Layvin Kurzawa

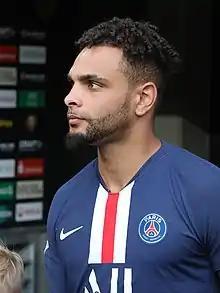
Kurzawa with Paris Saint-Germain in 2019

Layvin Marc Kurzawa (born 4 September 1992) is a French professional footballer who plays as a left-back for Primeira Liga club Boavista.